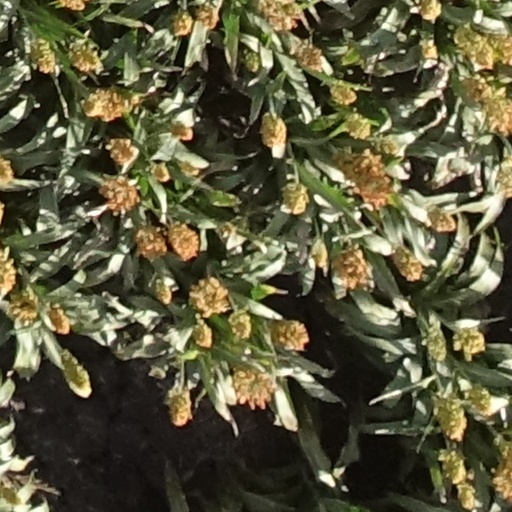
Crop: sorghum